Car-spotting game

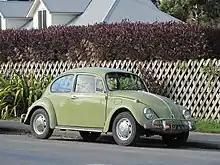
A 1972 Volkswagen Beetle

Punch buggy (also called slug bug or punch dub) is a car-spotting game where players seek Volkswagen Beetles, calling "Punch buggy!" when they do so, in reference to the Beetle's nickname, the Bug. Once a car has been spotted and called out it cannot be used by another player. Traditionally the calling player also gently punches an opponent in the arm, but the game can also be played for points: spotting a Beetle earns the player a point, but making an incorrect call means that they lose a point and will get punched 3 times and it does not count if it is in a movie or show.